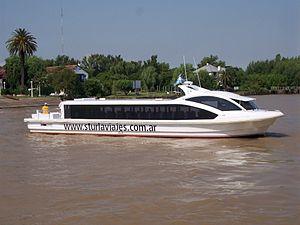
Un bateau-bus, ou bateau-omnibus, ou encore navette fluviale, est un type bateau utilisé pour les transports en commun avec une organisation similaire à un réseau de bus urbain.